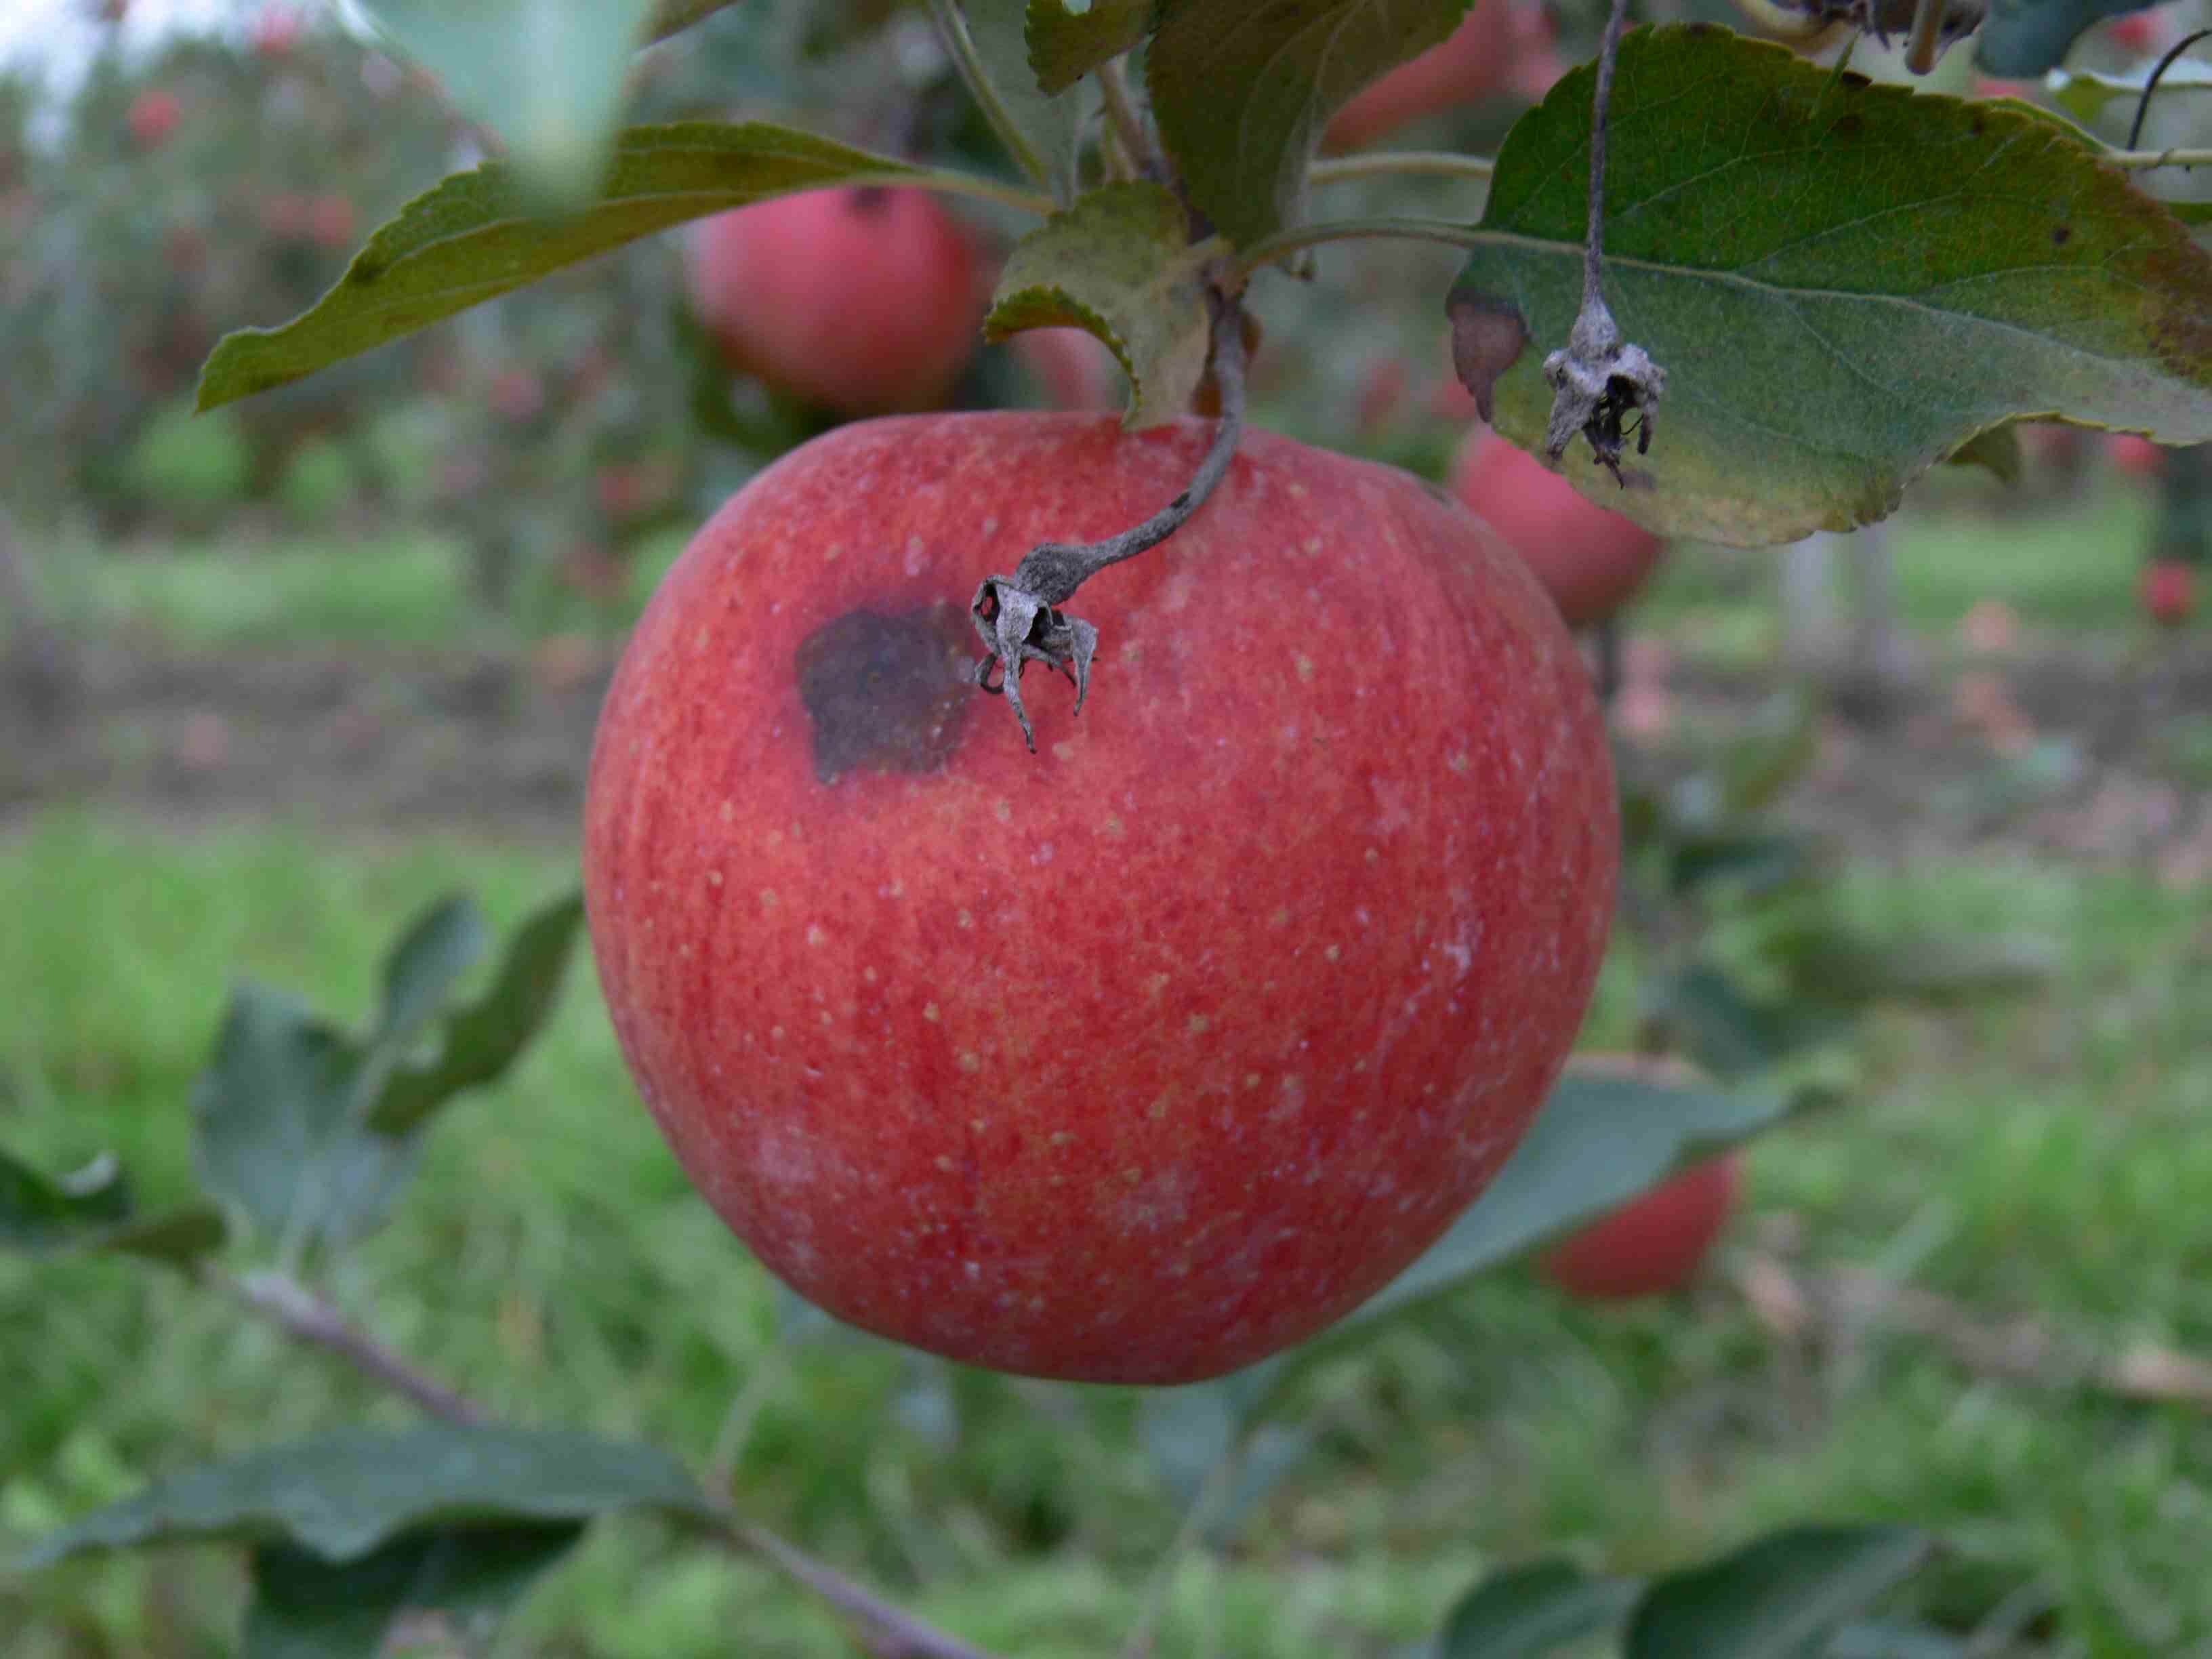
Plant: Apple
Disease: apple black rot